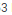
Number: 3